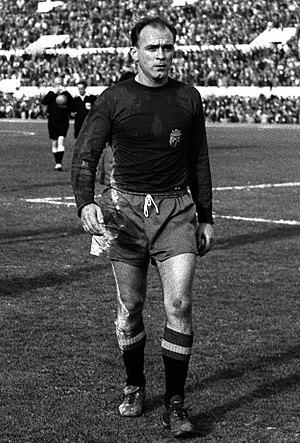
L'équipe d'Espagne de football est la sélection de joueurs espagnols représentant le pays lors des compétitions internationales de football masculin, sous l'égide de la Fédération royale espagnole de football.